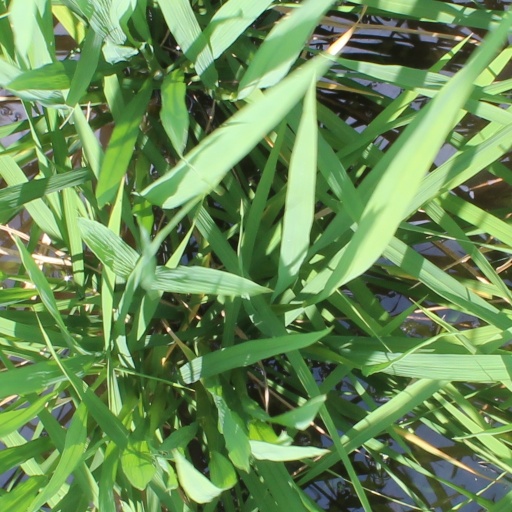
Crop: rice